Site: brandenburg
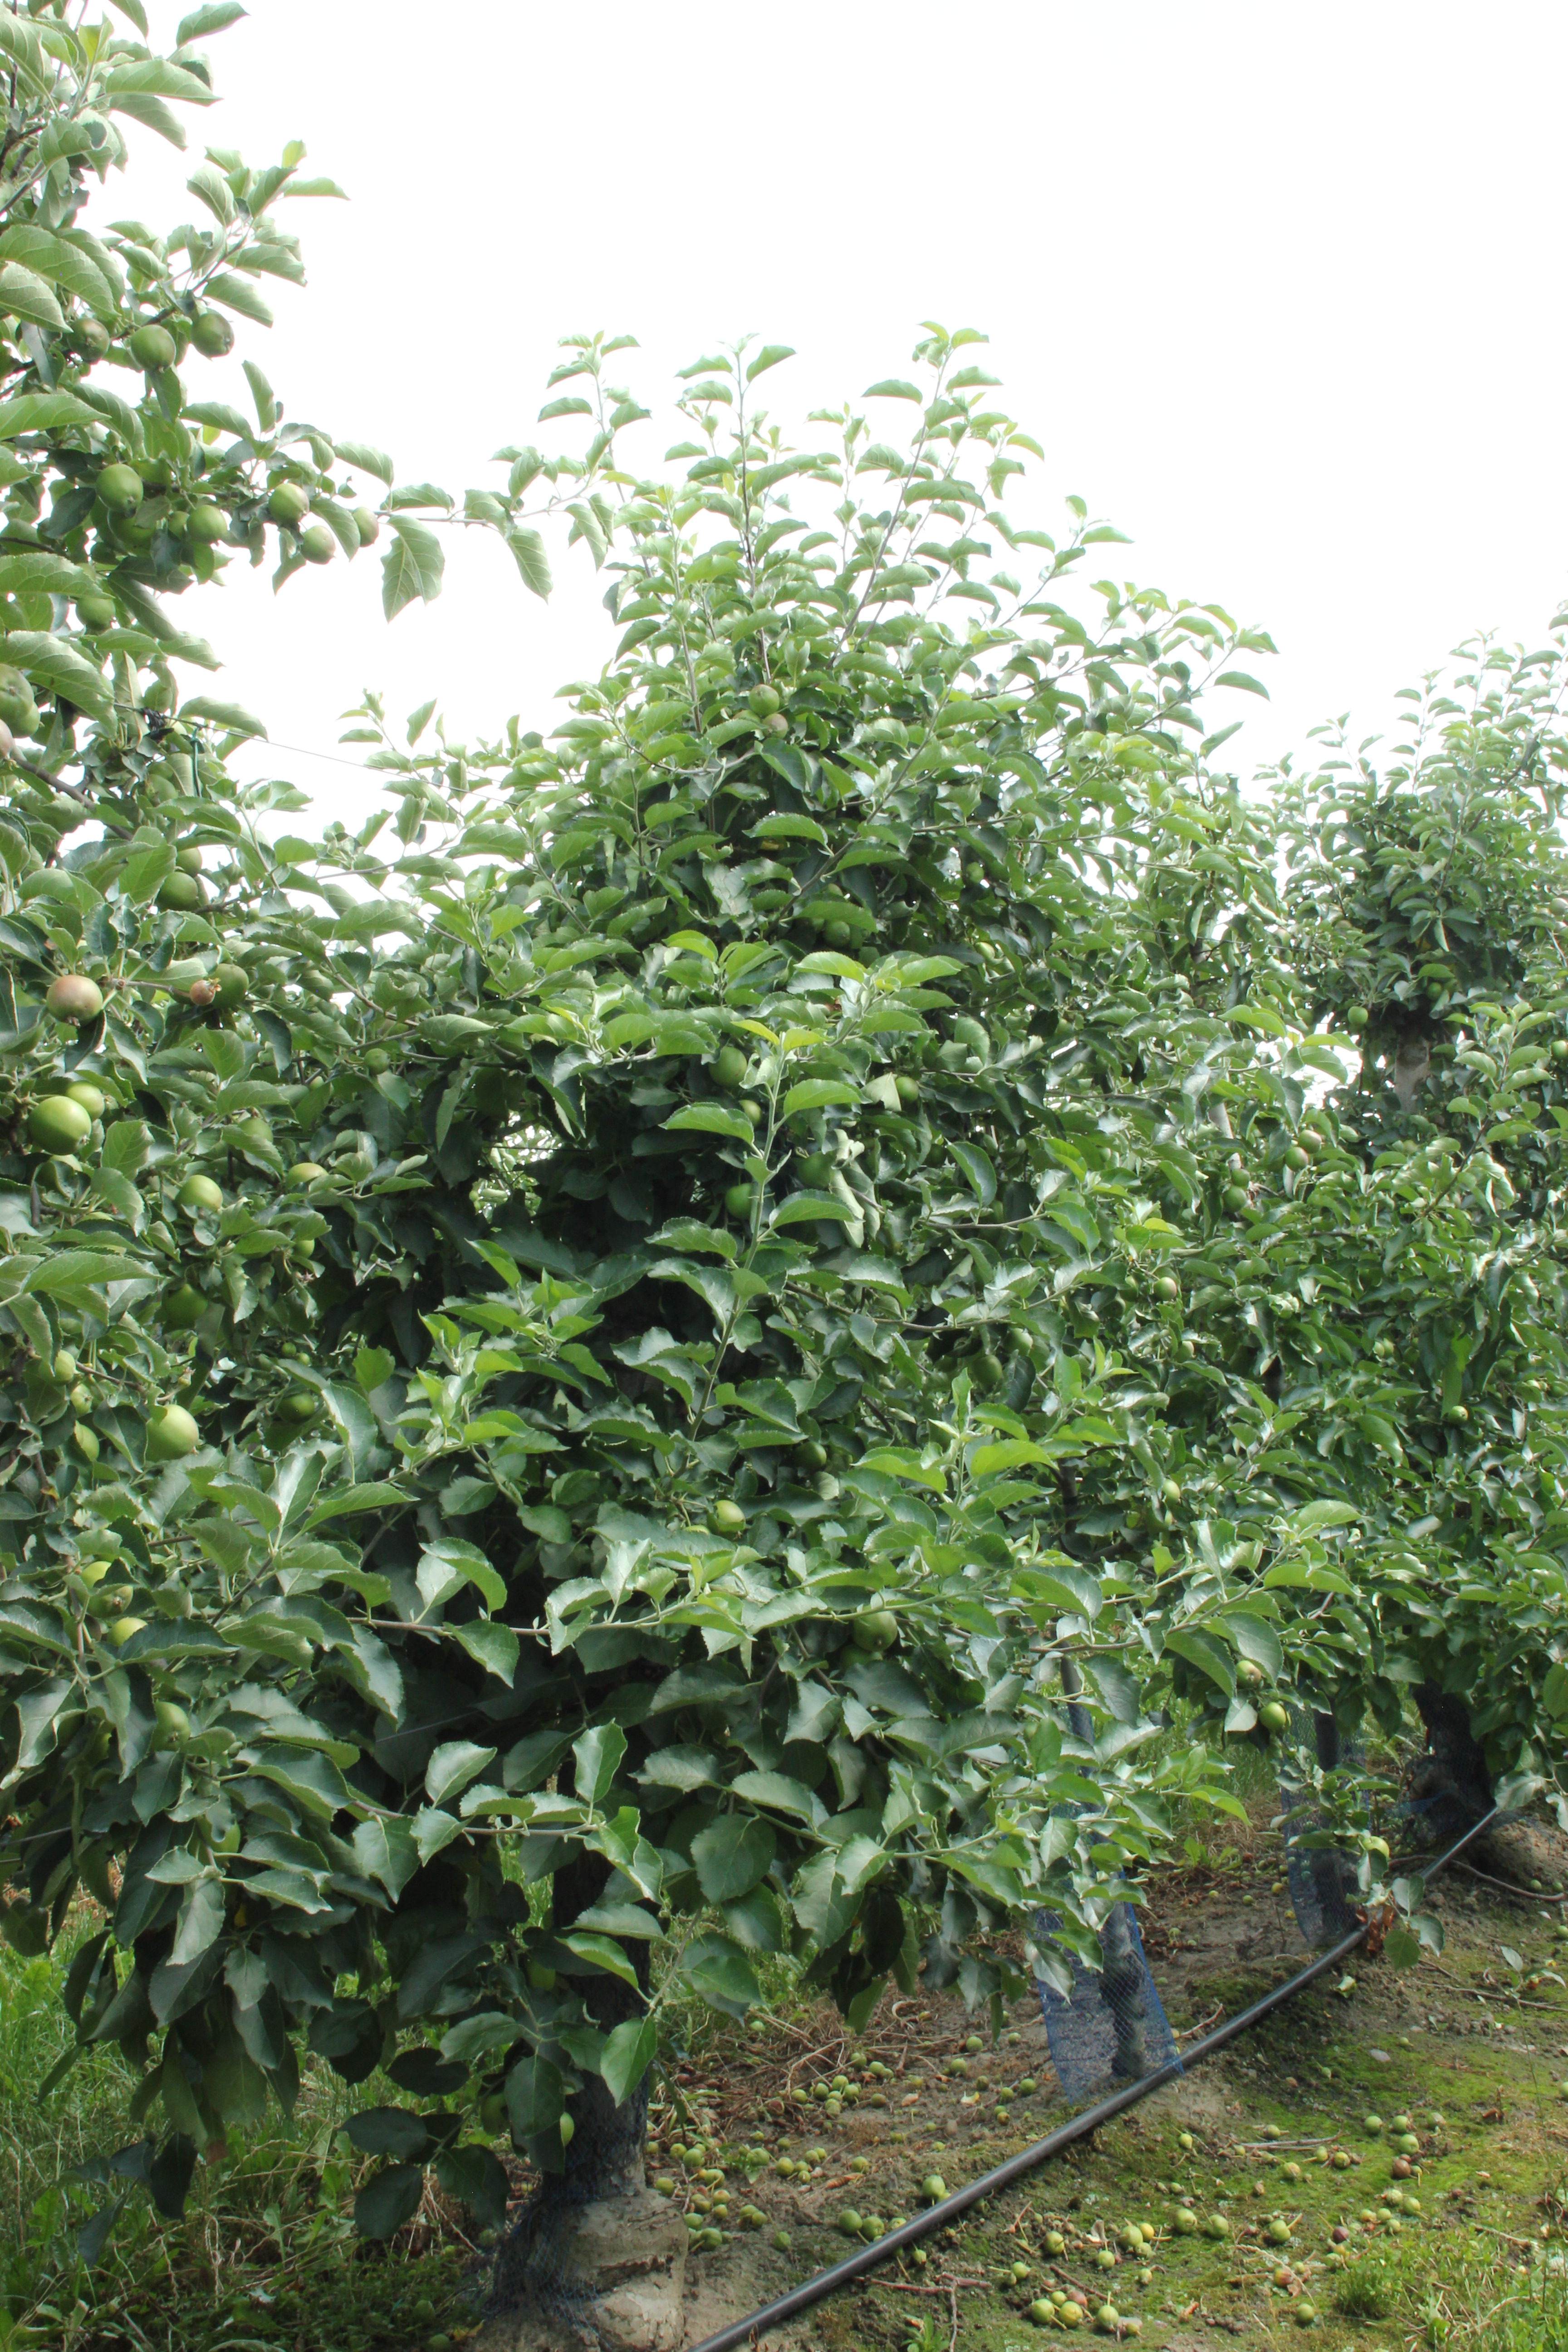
Growth stage (BBCH 74): Development of fruit